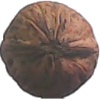
Label: walnut